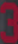
Number: 3